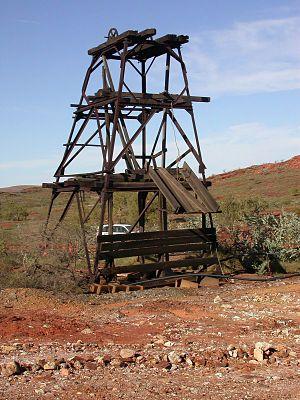
Le chevalement est un assemblage de madriers et de poutres.